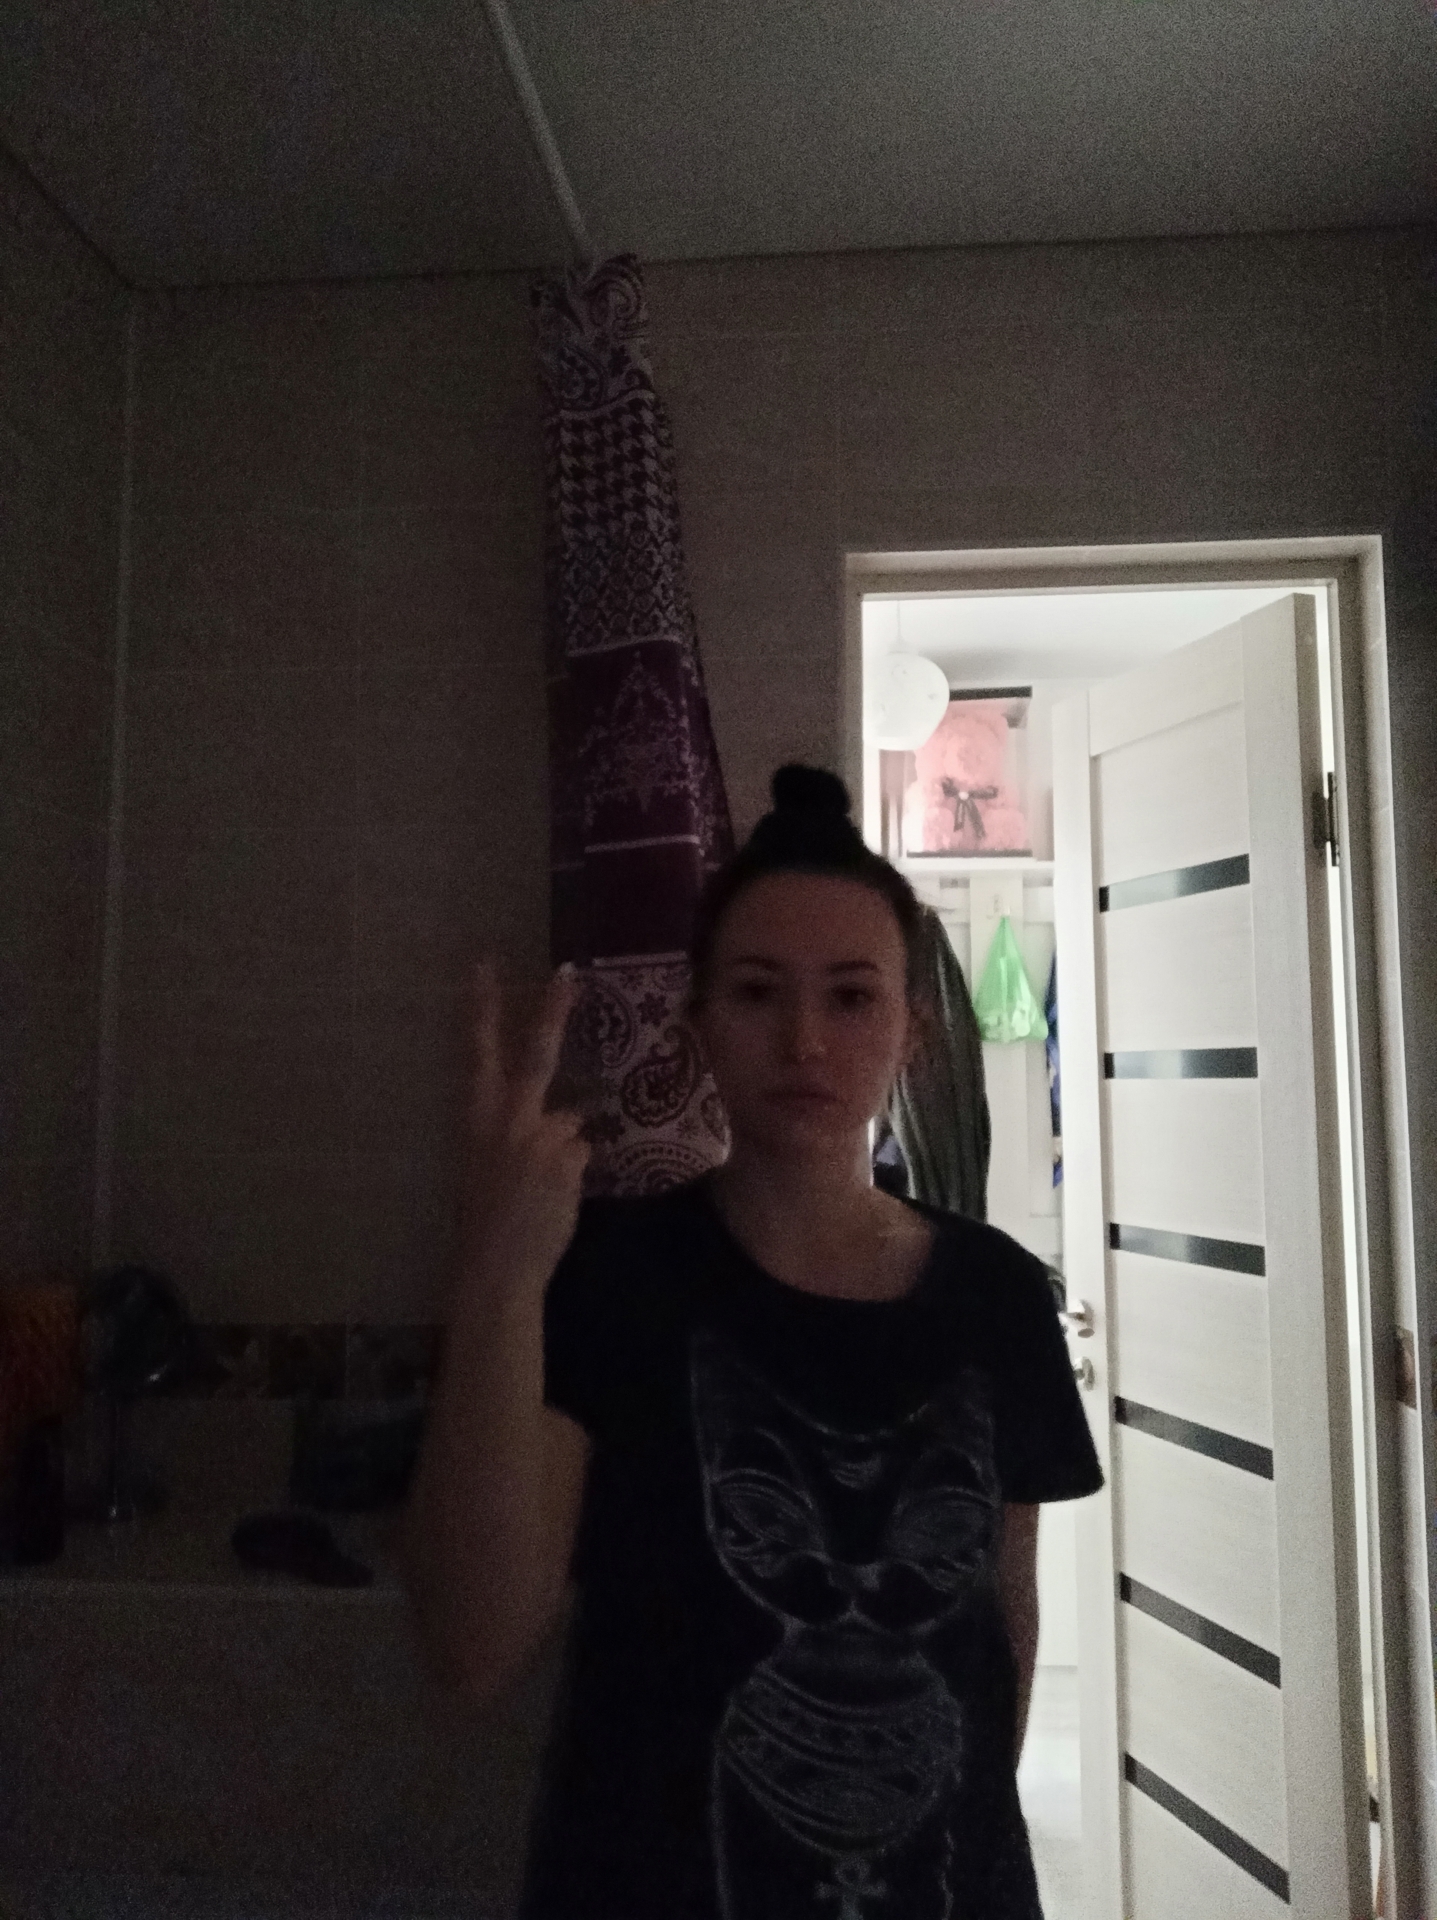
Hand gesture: peace_inverted